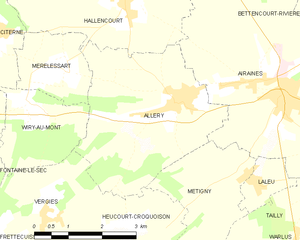
Carte des communes françaises Allery